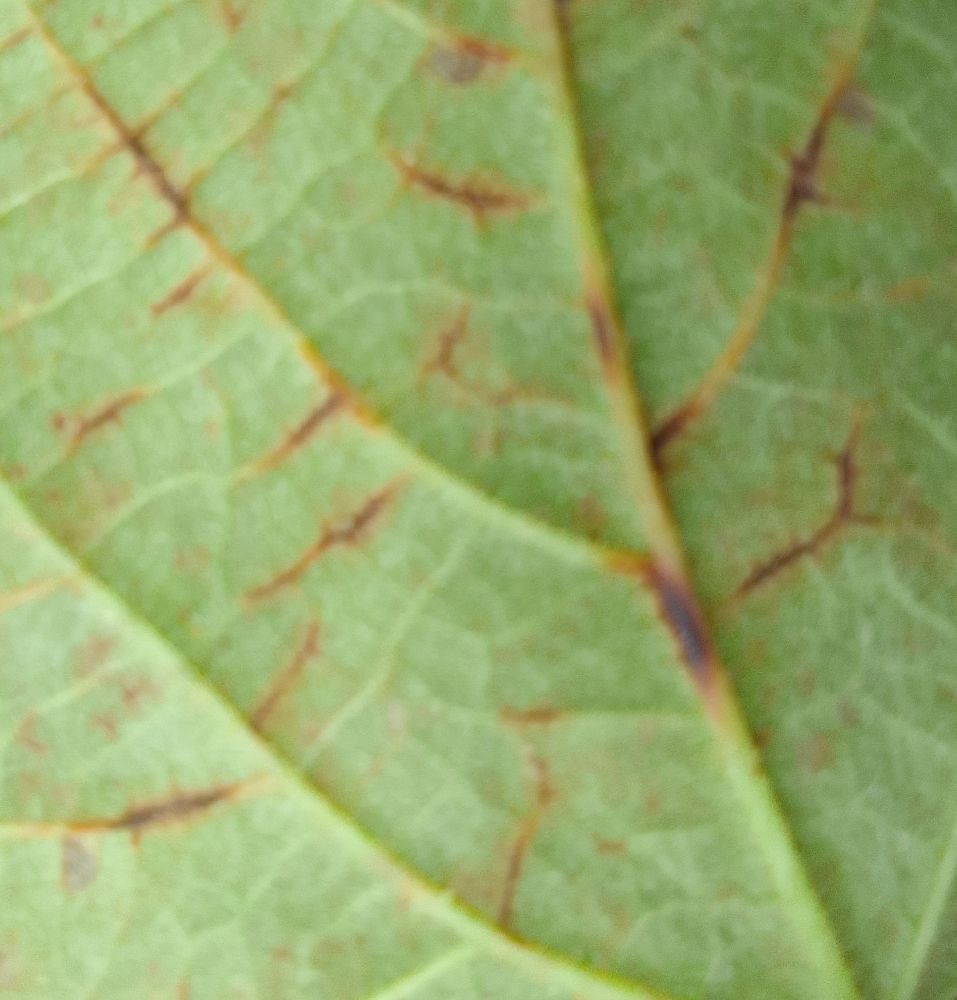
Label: anthracnose